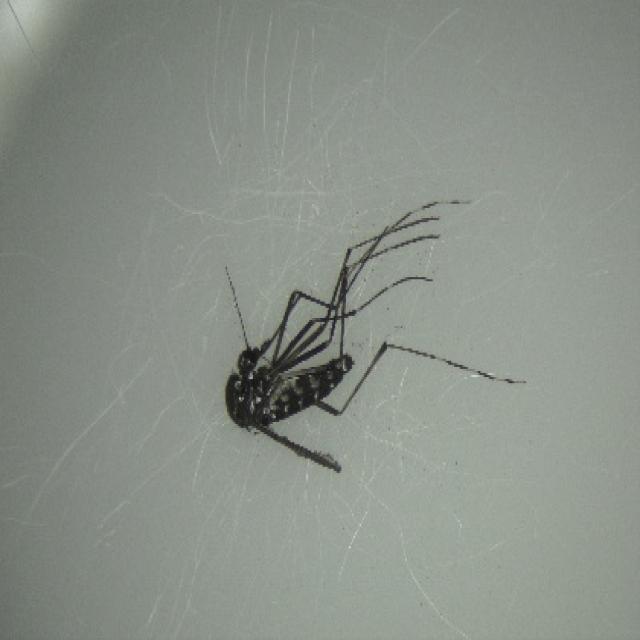
Species: aedes_albopictus